Belknap House

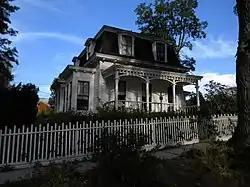

The Belknap House, at 1206 North Nevada Street in Carson City, Nevada, is a historic house built in 1875. Also known as the Barber-Belknap House or the Beck-Barber-Belknap House, it includes Second Empire architecture. It was listed on the National Register of Historic Places in 1997.